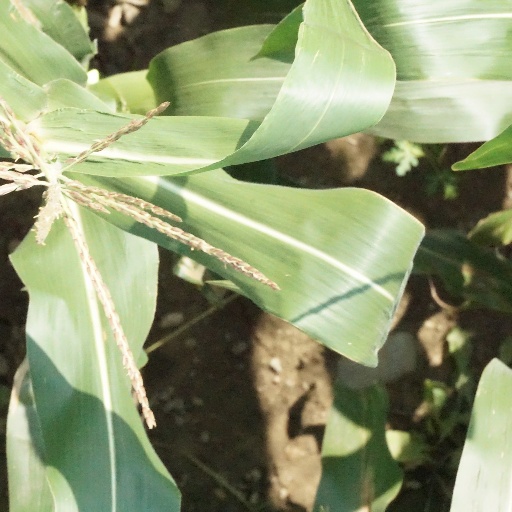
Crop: maize; corn